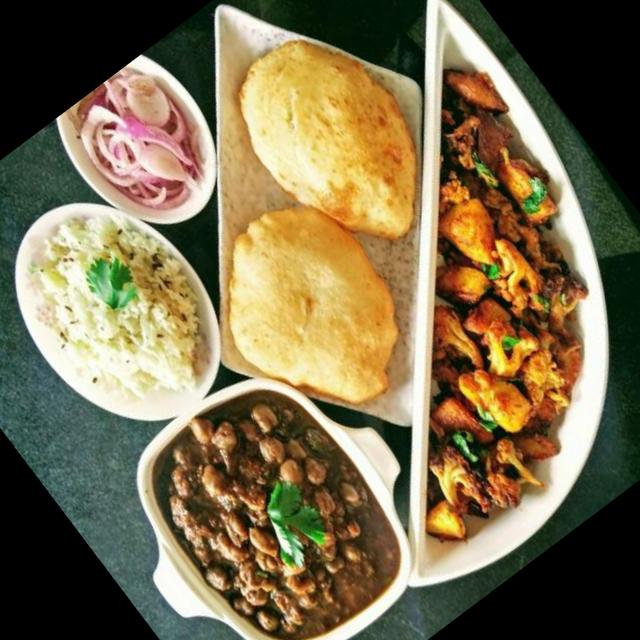
Dish: chole_bhature